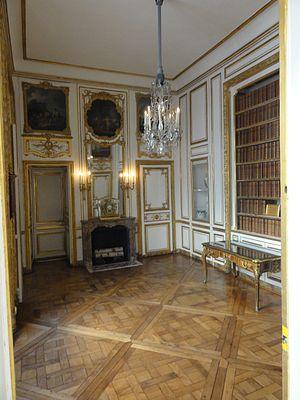
Château de Versailles, Cabinet des Dépêches
Le cabinet des Dépêches ou arrière cabinet est une pièce du château de Versailles, en France. Partie du Petit appartement du Roi, situé en arrière du cabinet intérieur du Roi, elle servait de bureau pour l'ouverture des dépêches secrètes sous Louis XV et Louis XVI.